Itō Hirobumi

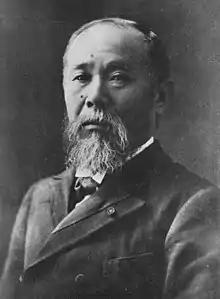
Itō in 1900

The political landscape underwent a significant upheaval with the "Political Crisis of 1881". Councilor Ōkuma Shigenobu controversially submitted a proposal directly to the throne (or via an intermediary, aiming for direct imperial attention) advocating for the immediate adoption of a British-style parliamentary cabinet system and the rapid establishment of a national assembly, with elections to be held as early as the following year. This move, perceived as a challenge to the established oligarchic leadership and their gradualist approach, combined with public outcry over the "Hokkaido Colonization Office Scandal" (in which government assets were to be sold cheaply to private interests connected to some officials), led to Ōkuma's dismissal from government. A crucial outcome of this crisis was an imperial edict promising the establishment of a National Diet (parliament) by the year 1890. It was also decided that the forthcoming constitution would be primarily modeled on that of Prussia (Germany), rather than the British system favored by Ōkuma.